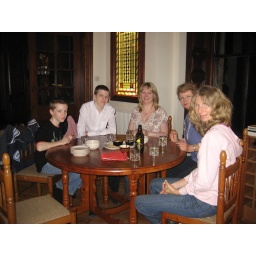
sitting round table at Davids, in Dalziell castle, he had a flat in the converted castle